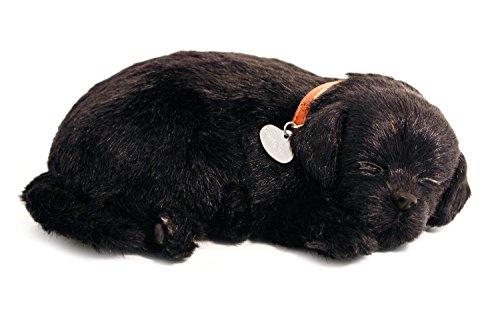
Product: Perfect Petzzz Puppy
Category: Toys & Games | Kids' Electronics | Electronic Pets
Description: Great Condition.
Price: $34.95